1966 South Vietnamese Constitutional Assembly election

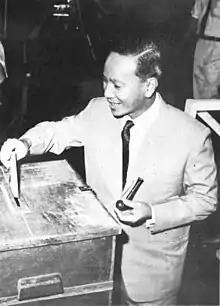
Major General Nguyễn Văn Thiệu casting his ballot

Constitutional Assembly elections were held in South Vietnam on 11 September 1966. A total of 532 candidates contested the 117 seats. The Assembly drafted and approved a , which was promulgated the following year.